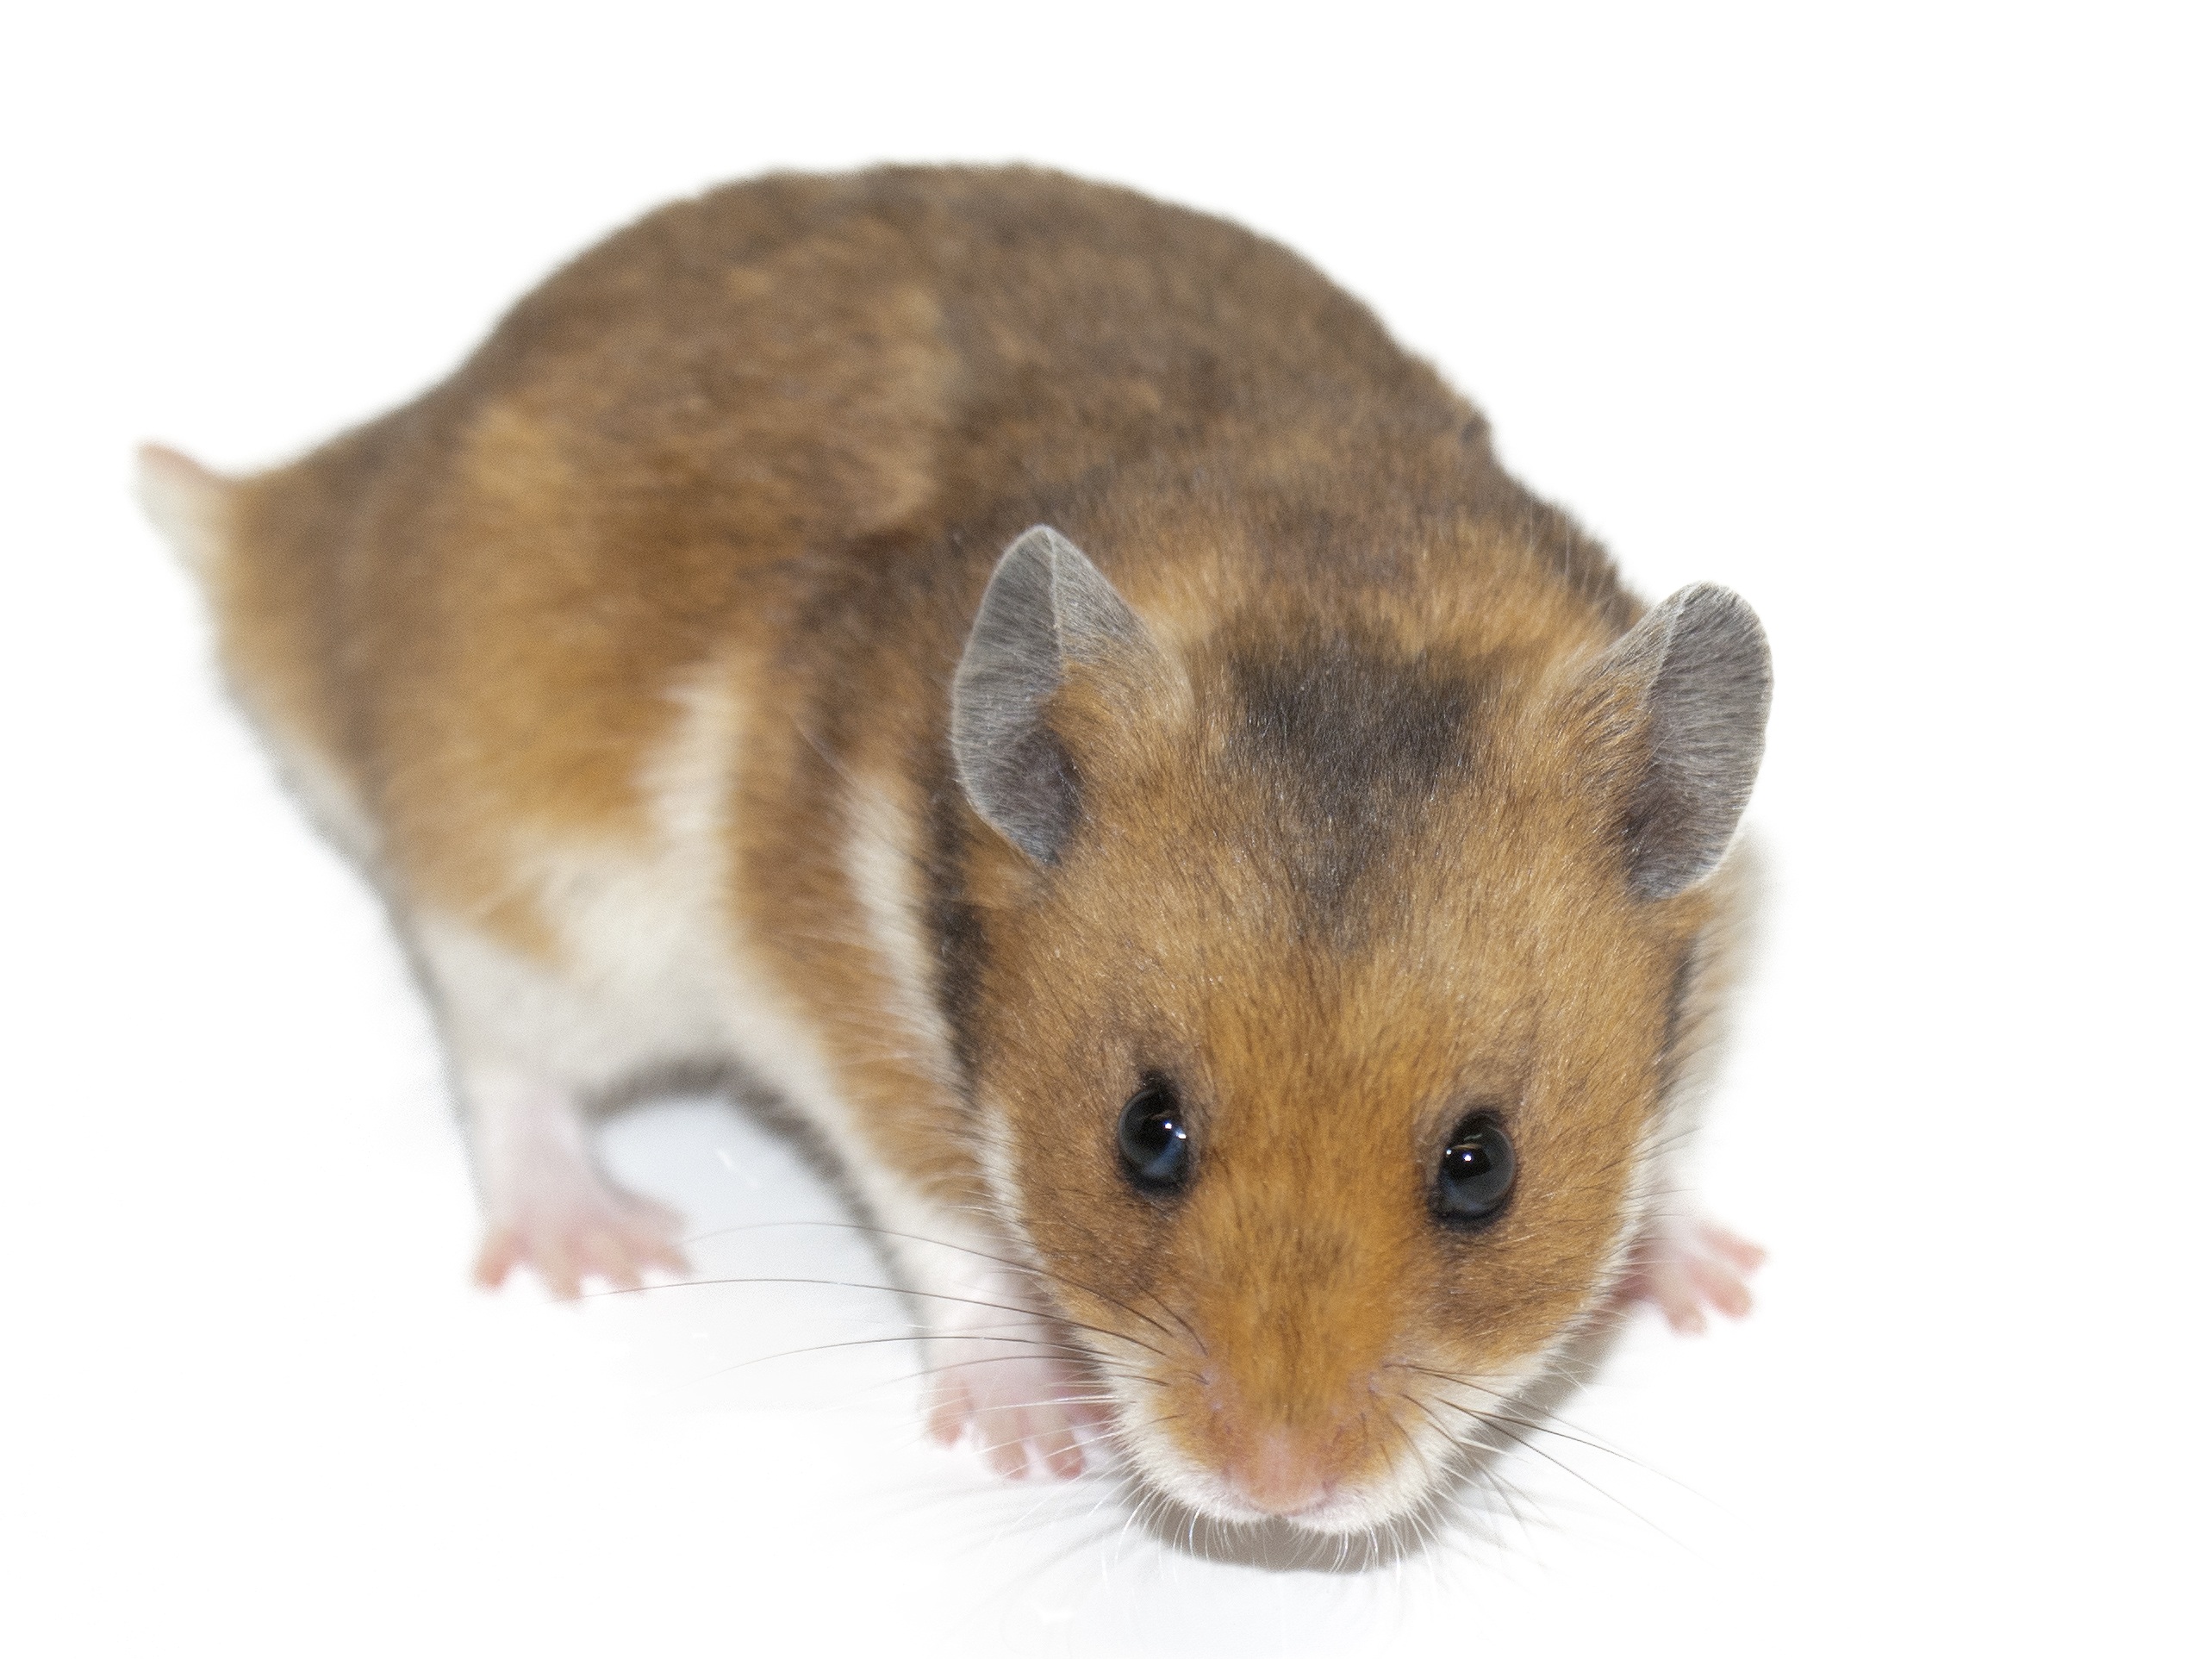
mouse, animal, cute, isolated, pet, studio, mammal, hamster, rodent, fauna, whiskers, rodents, vertebrate, muroidea, muridae